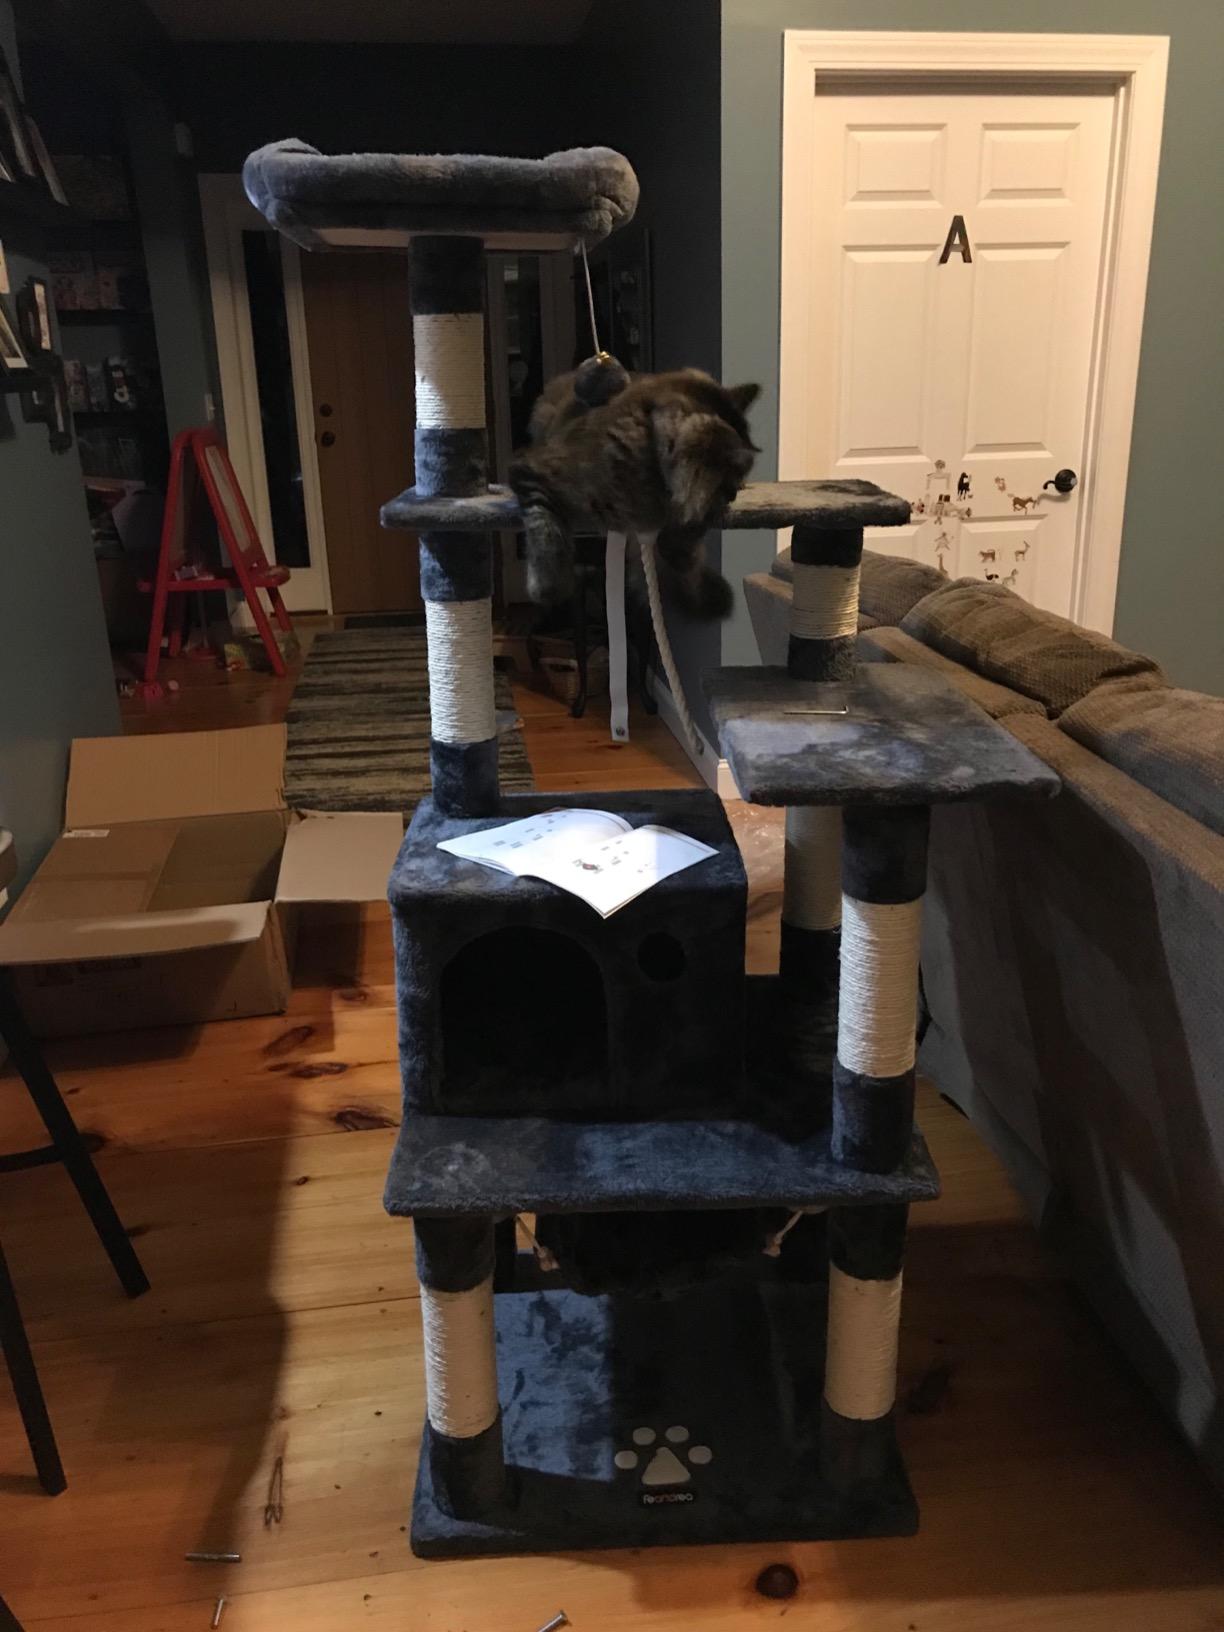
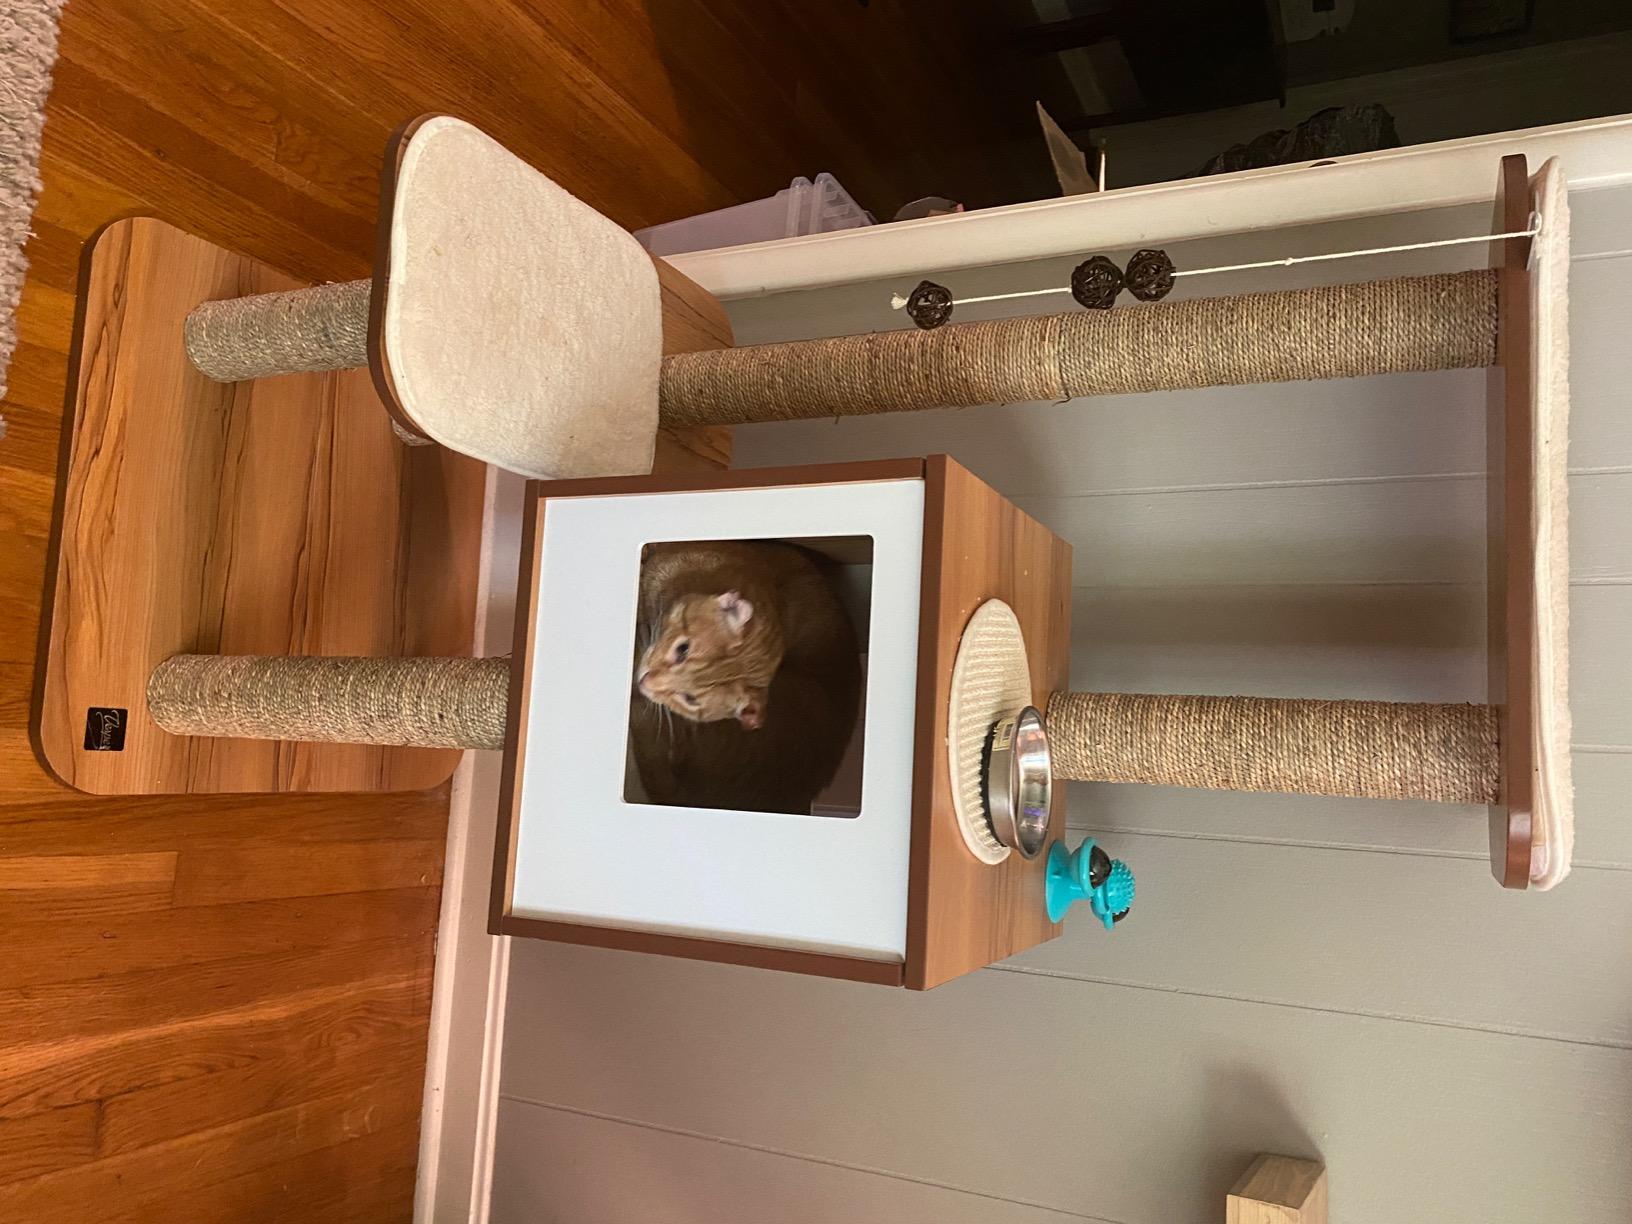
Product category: items_cat tree
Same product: no